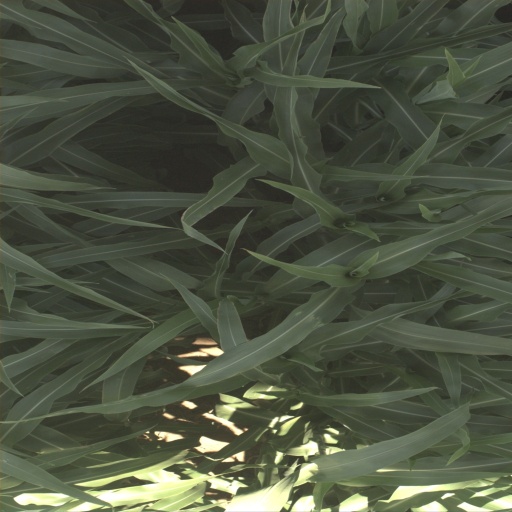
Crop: sorghum